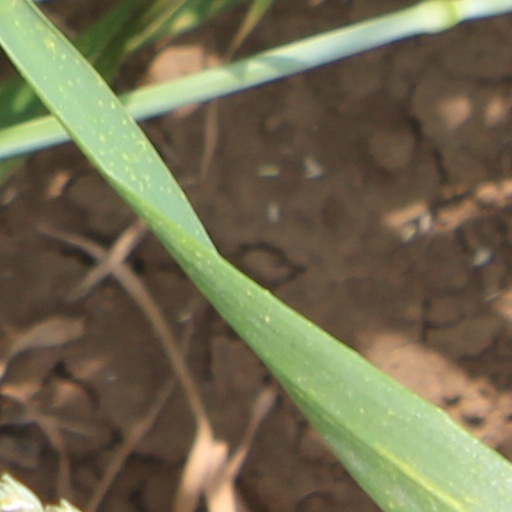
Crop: wheat